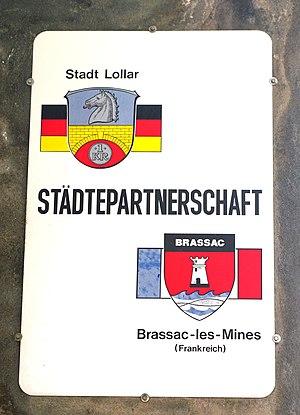
Plaque signalant le jumelage entre la ville de Lollar (Allemagne) et de Brassac-les-Mines (Puy-de-Dôme) sur un mur de la maison du peuple de Brassac.